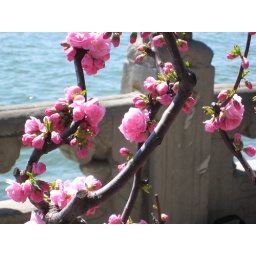
Close up of a pink blossoms and buds on one of the trees that line the lake in the summer palace.